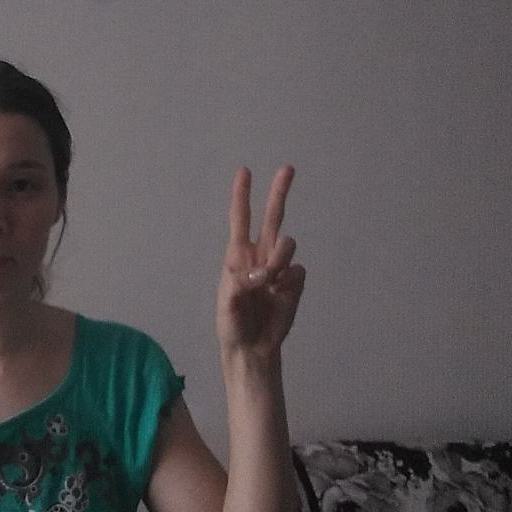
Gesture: peace